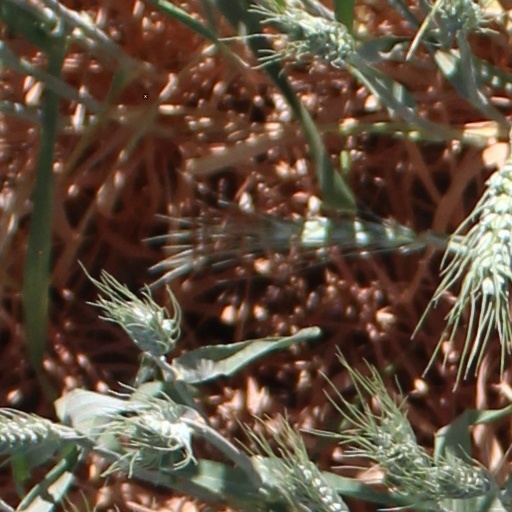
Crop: wheat